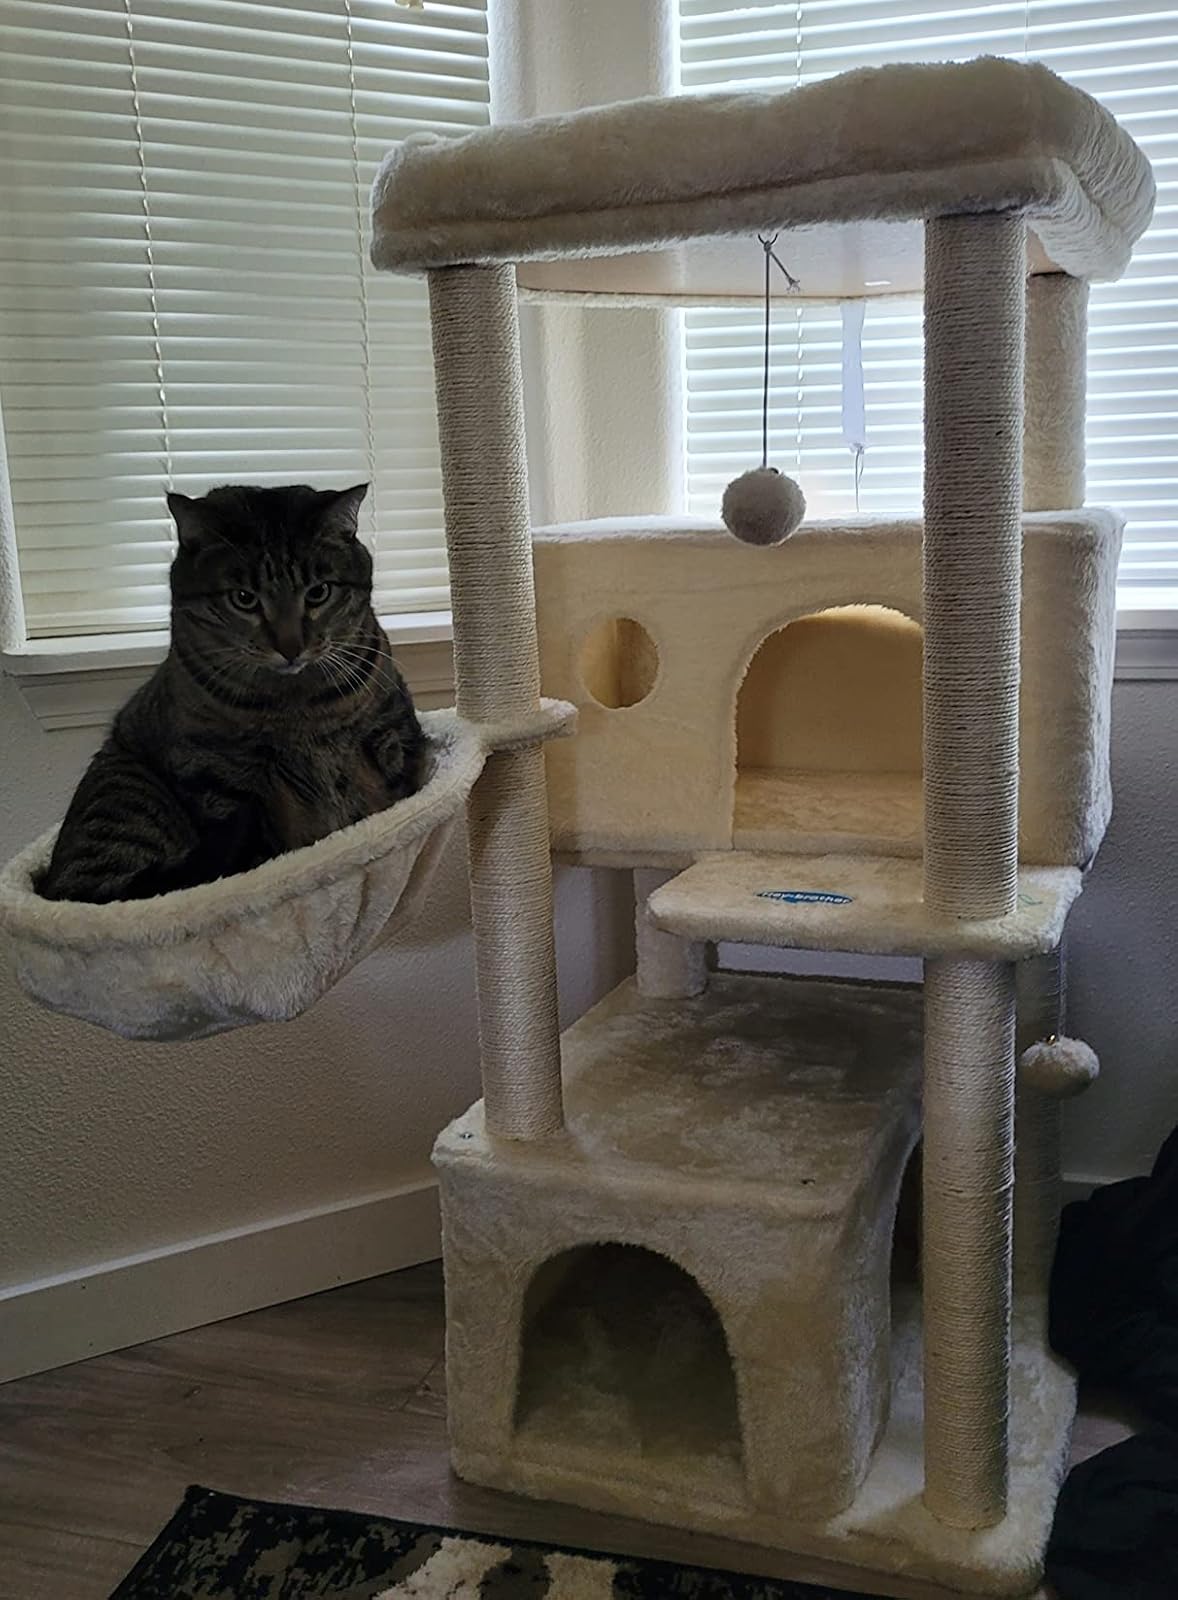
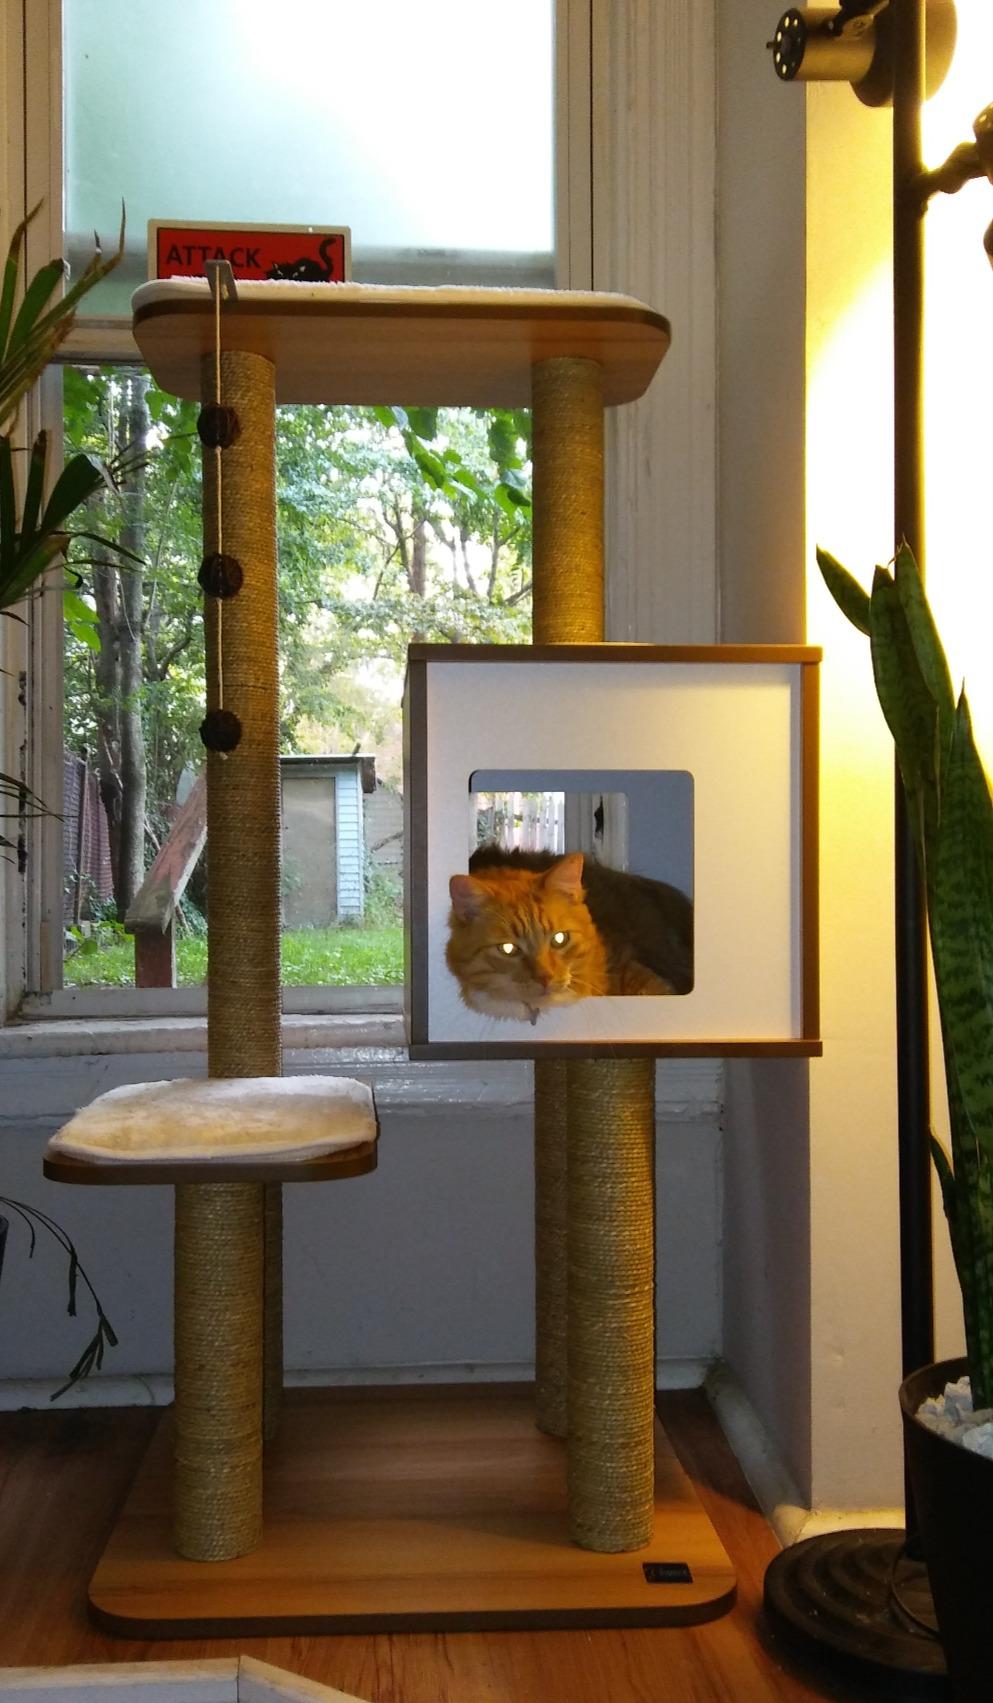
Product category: items_cat tree
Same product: no